Elena Ilinykh

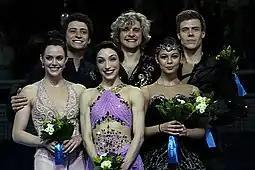
Ilinykh and Katsalapov at the 2014 Winter Olympics podium.

"Small medals for short and free programs awarded only at ISU Championships."